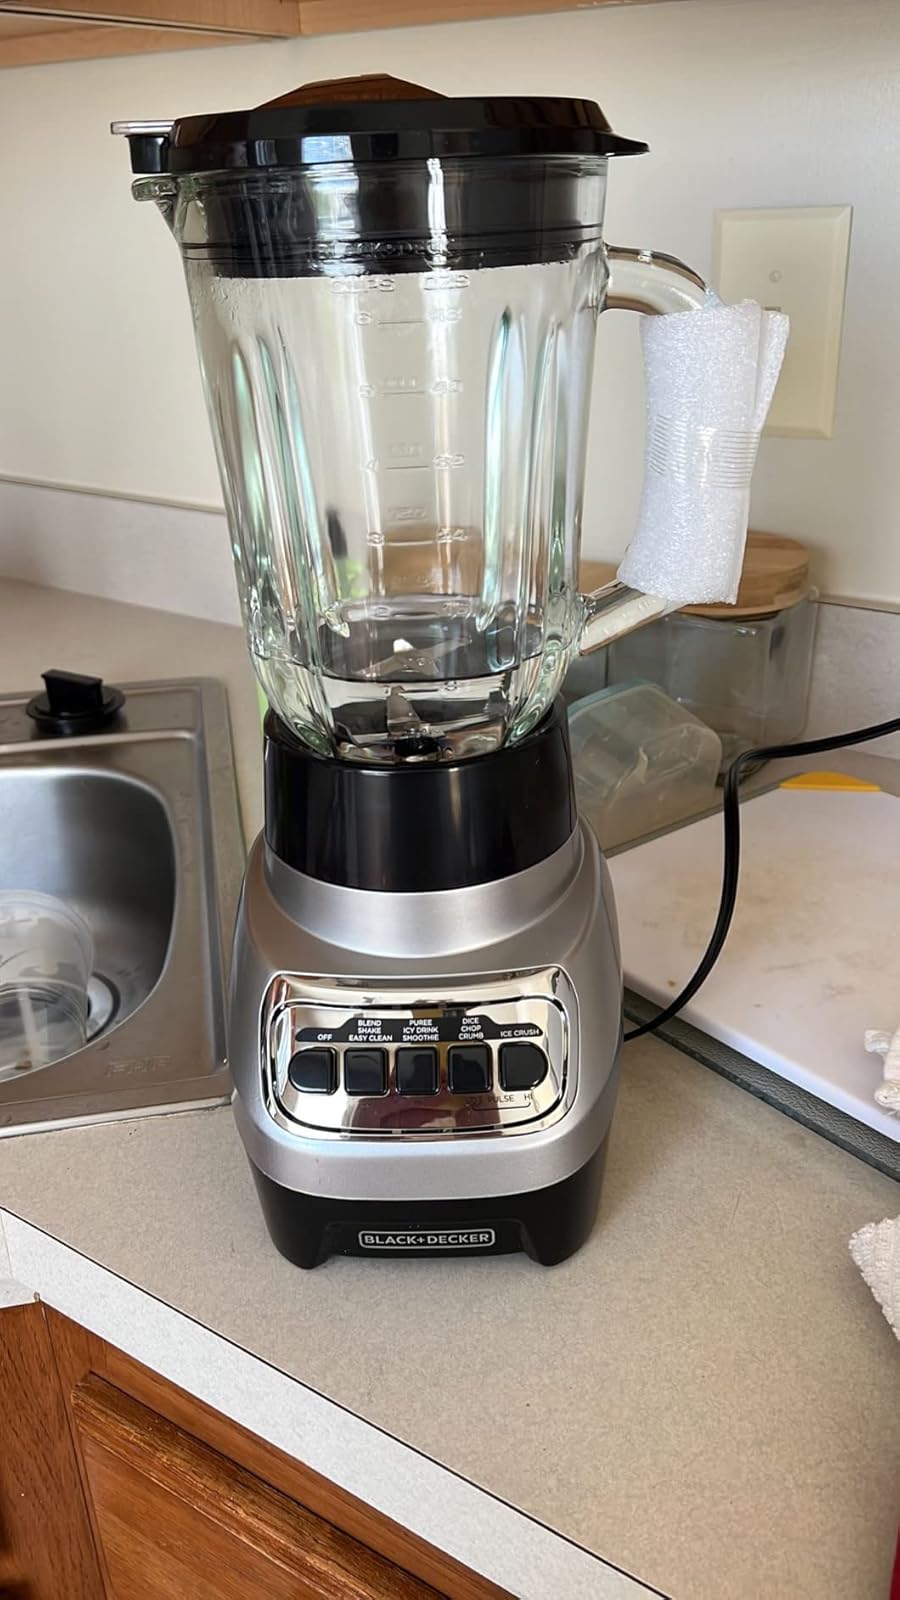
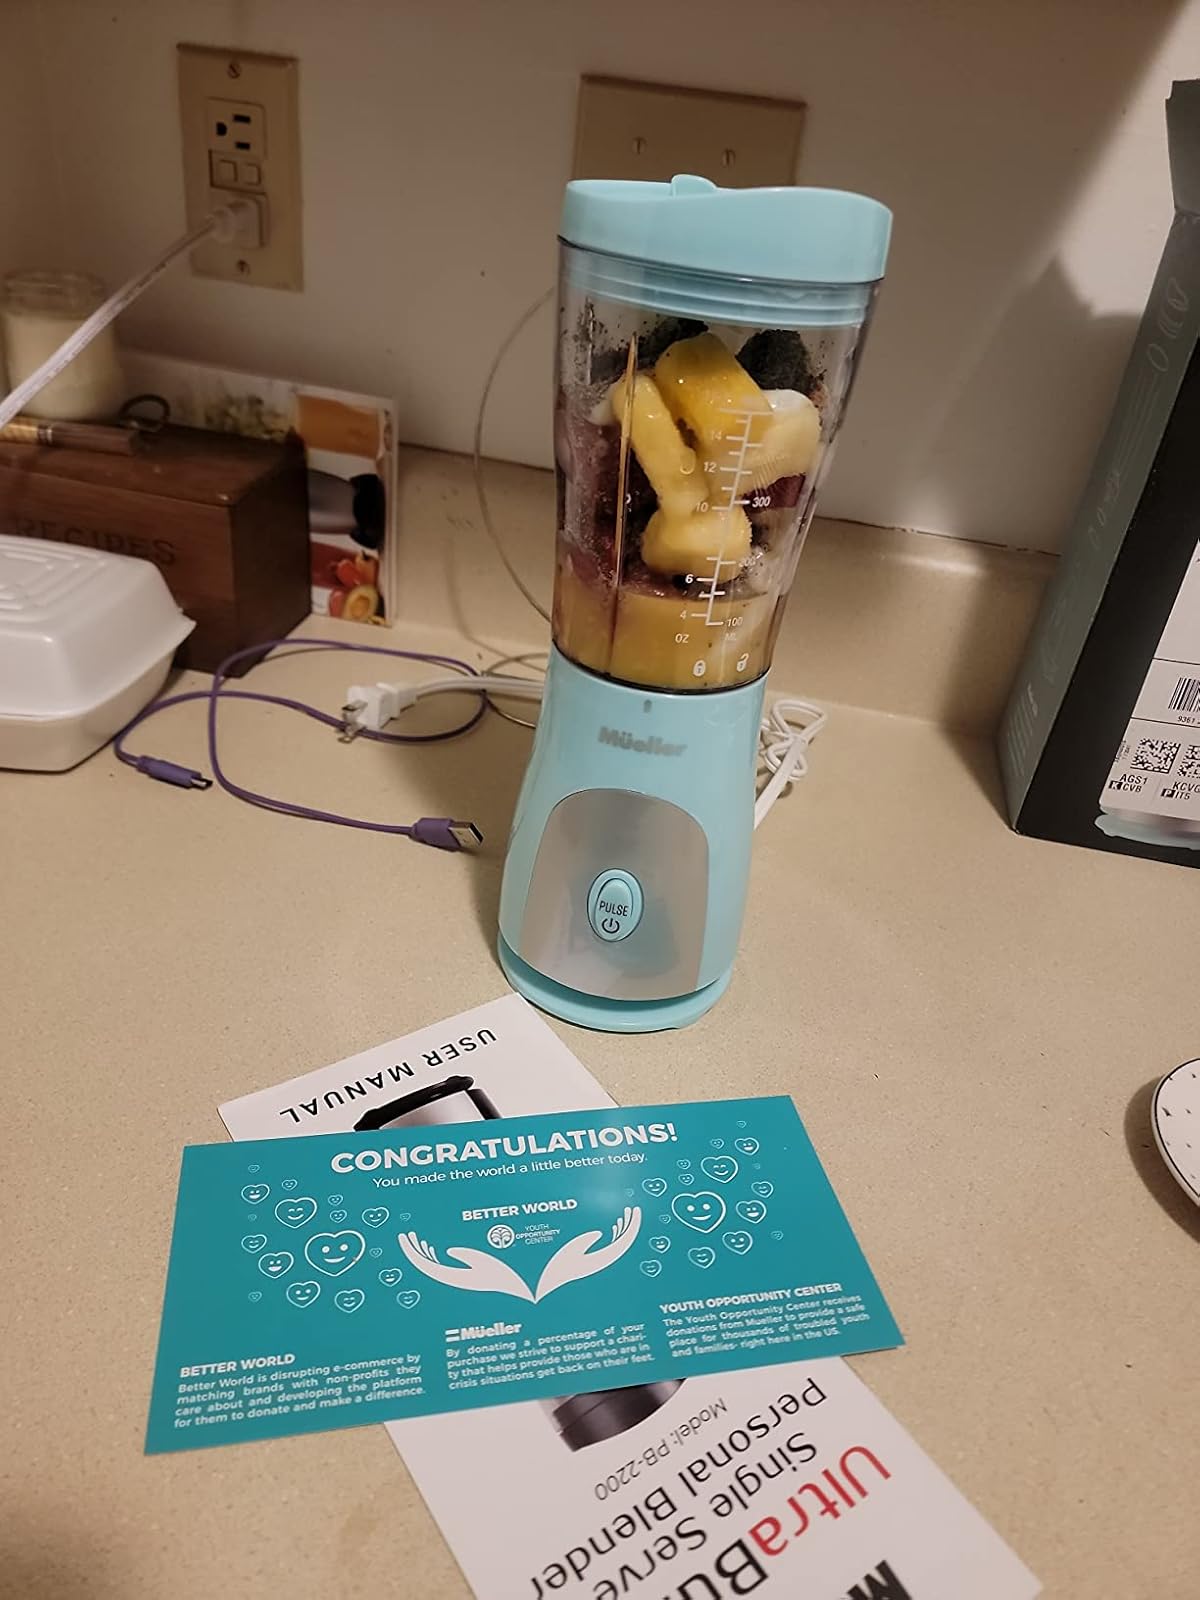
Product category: items_blender
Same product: no